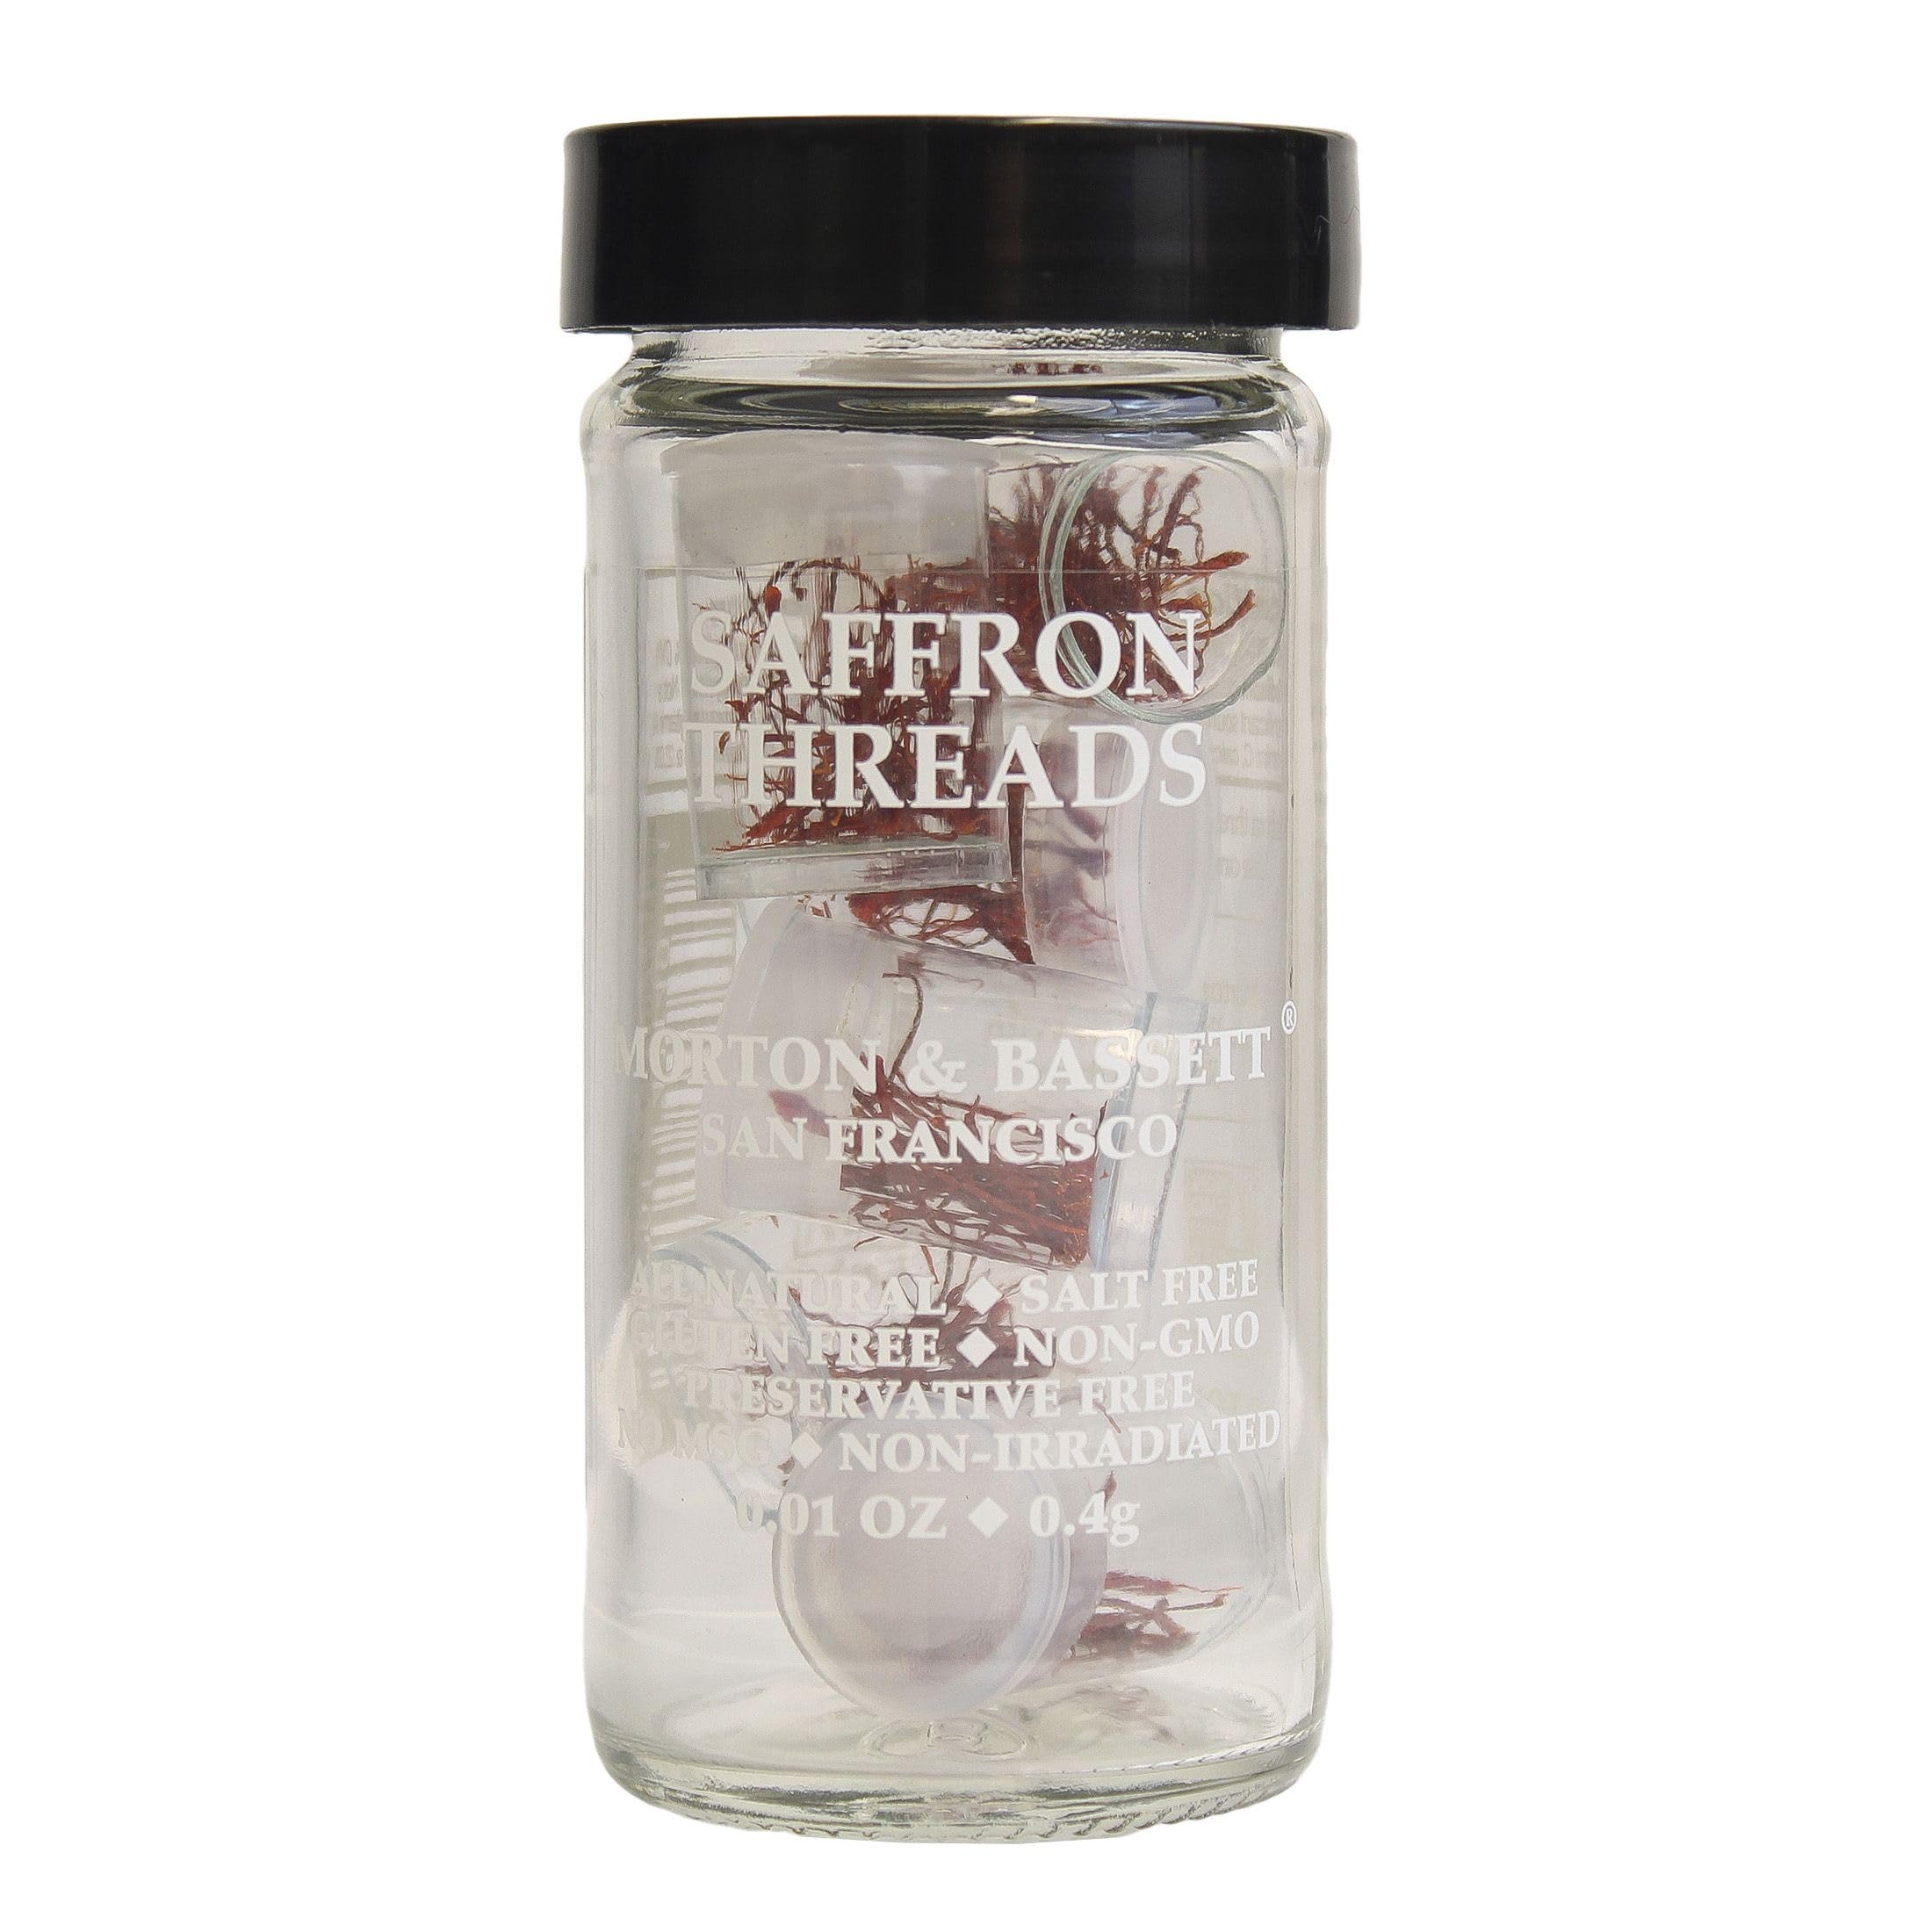
Item Name: Morton & Bassett Saffron Threads
Bullet Point 1: Salt Free. No MSG.
Bullet Point 2: Natural
Bullet Point 3: Gluten Free
Bullet Point 4: No Preservatives/No Artificial Preservatives
Bullet Point 5: Kosher
Value: 1.0
Unit: Count

Price: 19.99